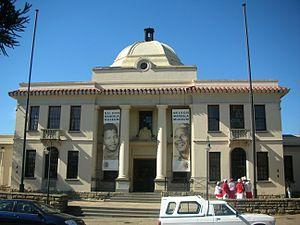
Mthatha est une ville d'Afrique du Sud, située dans la province du Cap-Oriental.